Peyrestortes

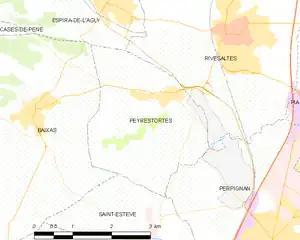
Map of Peyrestortes and its surrounding communes

On 17 September 1793, French forces of the Army of the Eastern Pyrenees defeated two divisions of the Spanish Army of Catalonia at the Battle of Peyrestortes. General of Division Eustache Charles d'Aoust led his division to attack Lieutenant General (LG) Juan de Courten's Spanish troops at Le Vernet north of Perpignan. At the same time General of Brigade Antoine Goguet's French division assaulted the camp of LG Jerónimo Girón-Moctezuma, Marquis de las Amarilas on the hill south of Peyrestortes. The beaten Spanish troops, which were under the overall command of Captain General Antonio Ricardos withdrew south to Trouillas. A monument about one km southeast of the village and adjacent to the Perpignan-Rivesaltes International Airport commemorates the victory.